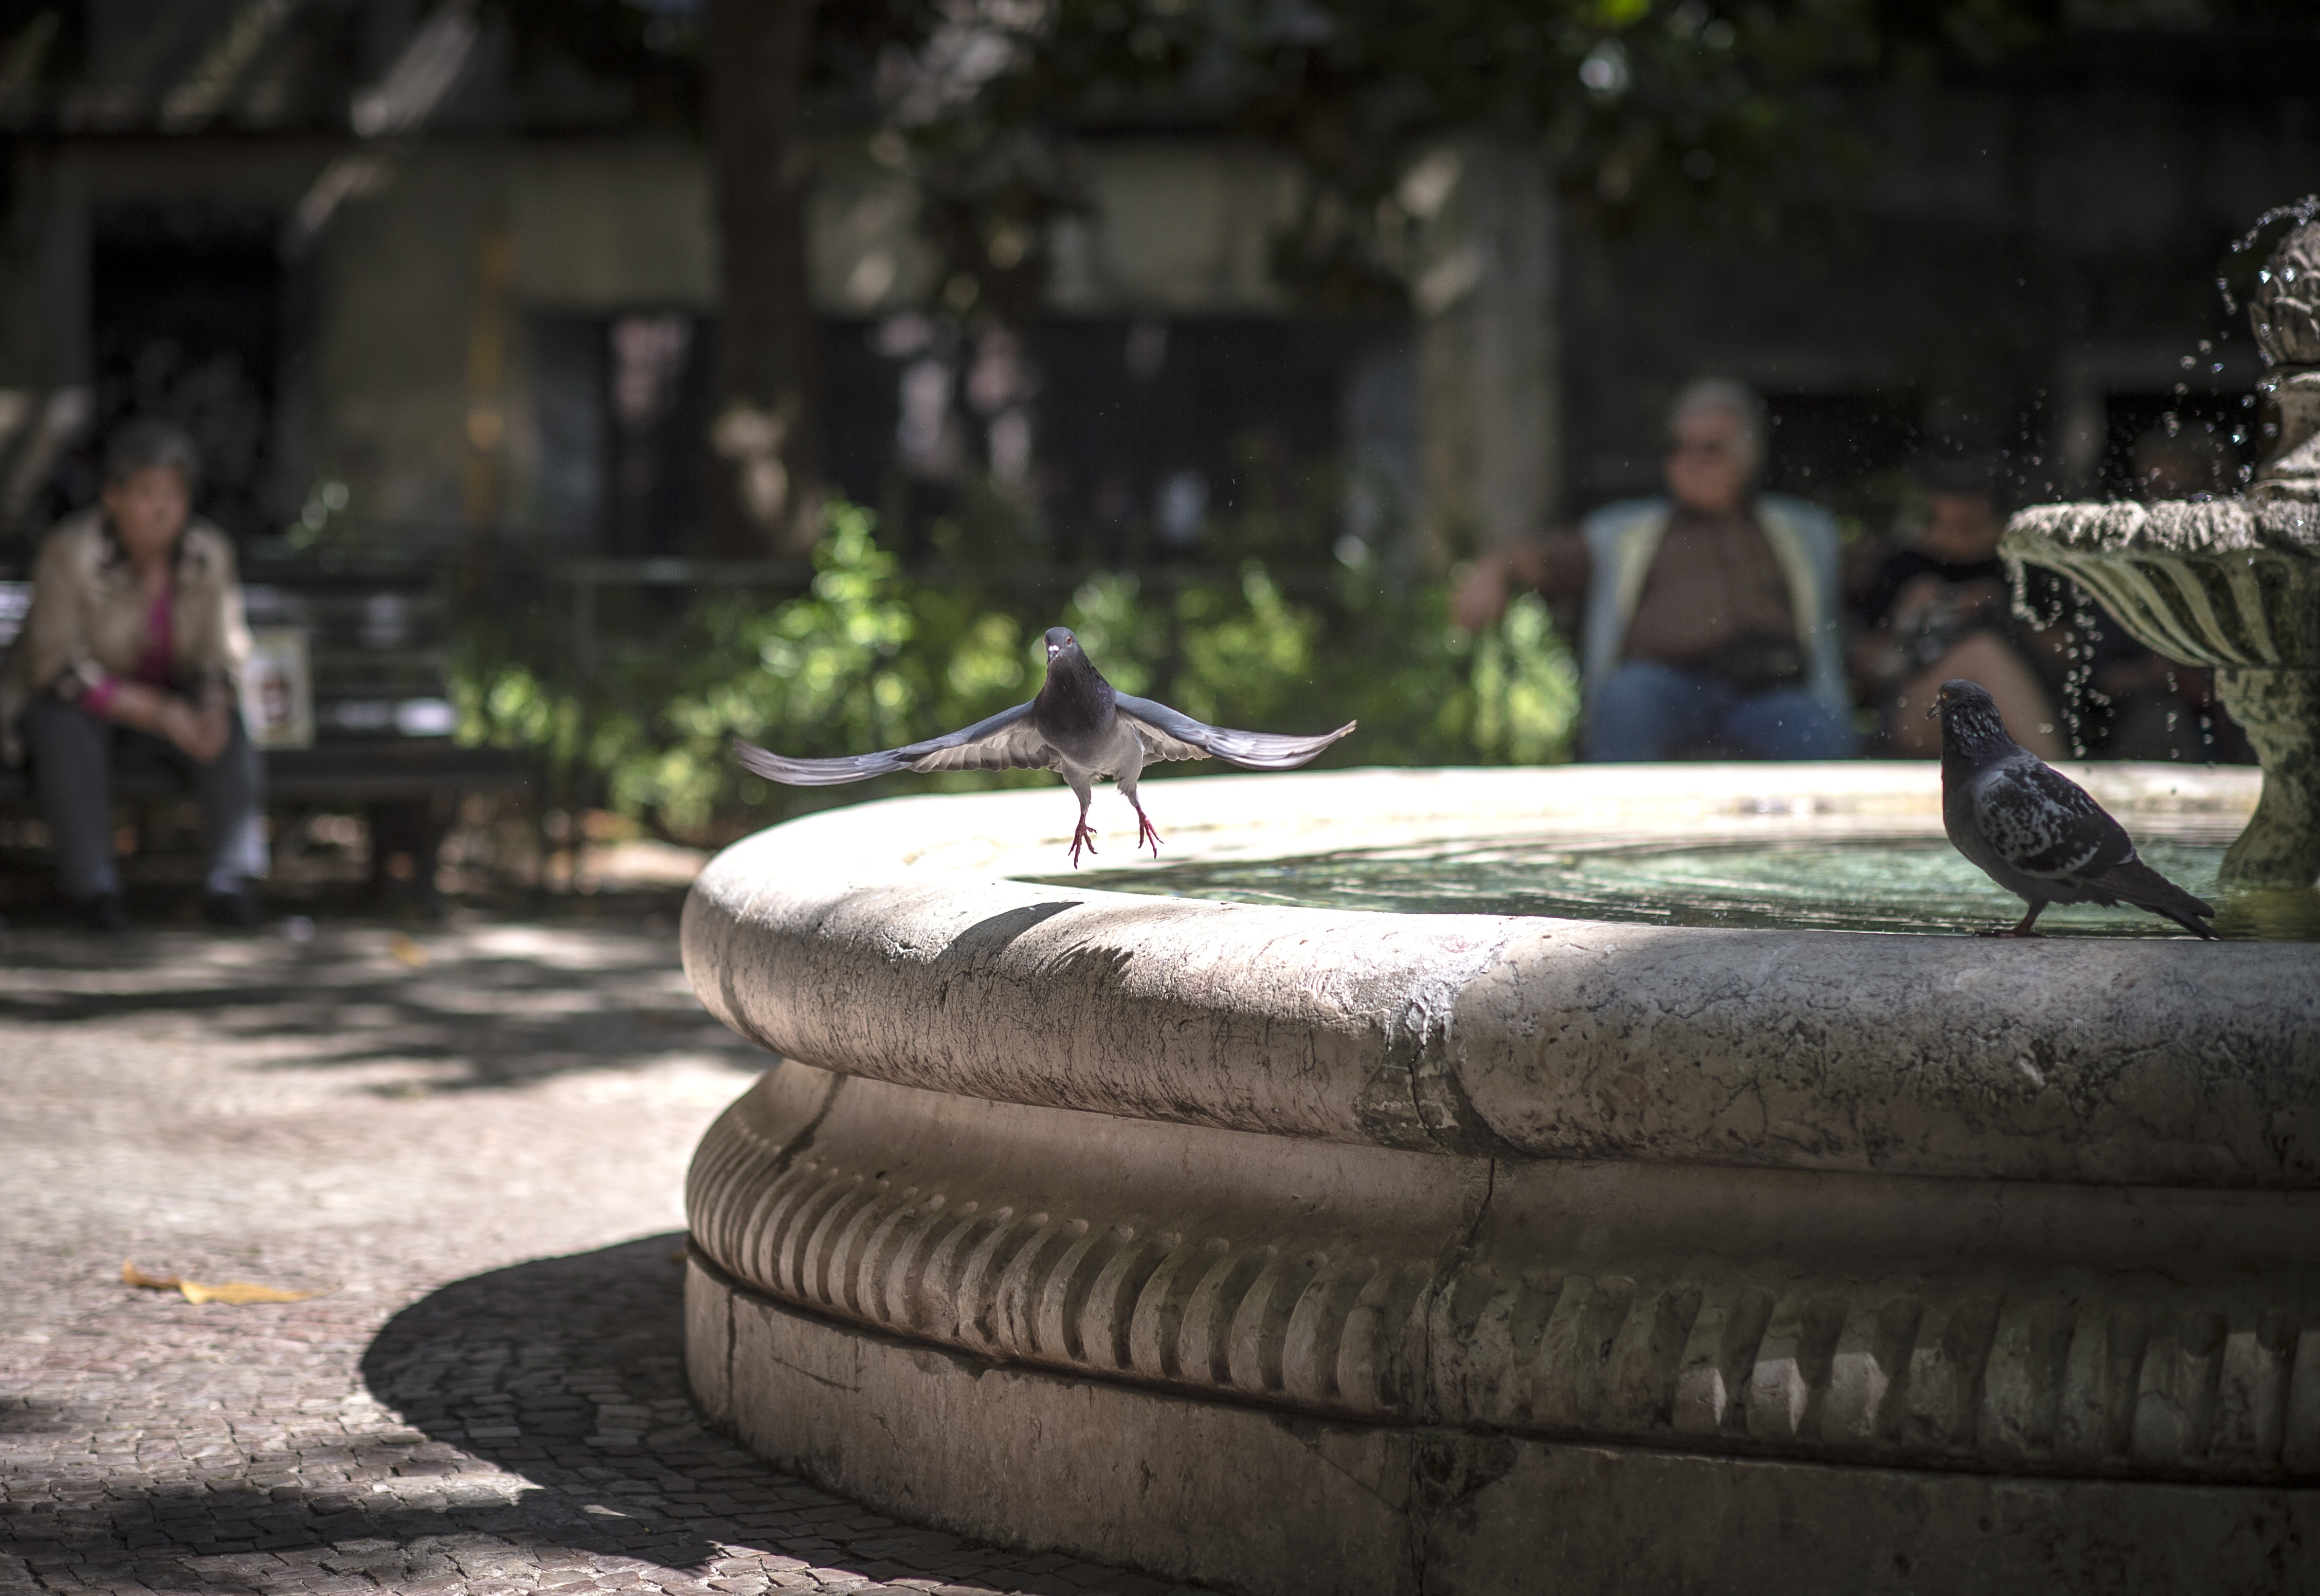
nature, outdoor, people, street, statue, relax, tranquil, scenic, park, birds, temple, fountain, water feature